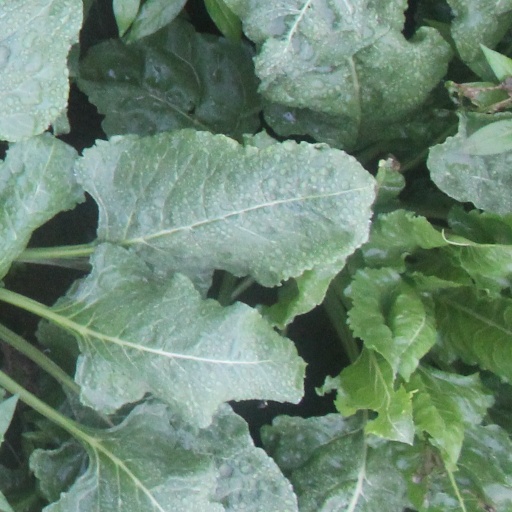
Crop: sugar beet